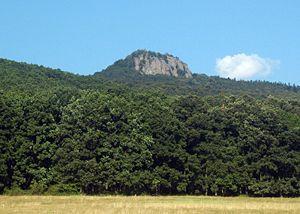
Oslany est un village de Slovaquie situé dans la région de Trenčín, entre Partizánske et Prievidza.
Le Žarnov est un sommet des monts Vtáčnik, en Slovaquie. Il est situé dans la réserve naturelle du Buchlov.